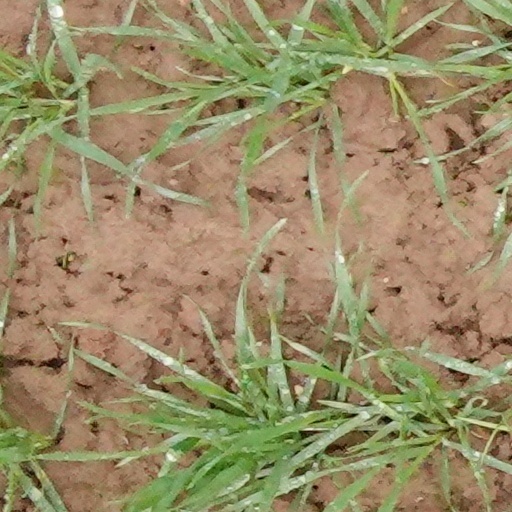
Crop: wheat